Question: Please indicate a possible affordance area of baseball bat that can be used for holding
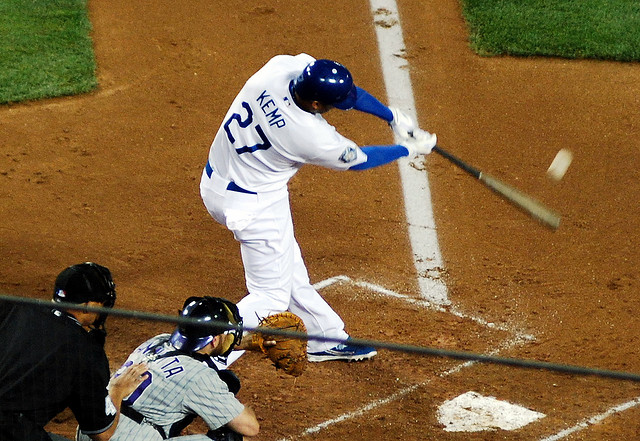
Answer: [391.5, 109.5, 439.5, 162.5]